Traction engine

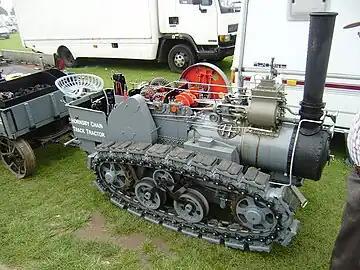
Hornsby chain tractor (working scale model)

Road steam disappeared through restrictions and charges that drove up their operating costs. Through 1921, steam tractors had demonstrated clear economic advantages over horse power for heavy hauling and short journeys. However, petrol lorries were starting to show better efficiency and could be purchased cheaply as war surplus; on a busy route a 3-ton petrol lorry could save about £100 per month compared to its steam equivalent, in spite of restrictive speed limits and relatively high fuel prices and maintenance costs.